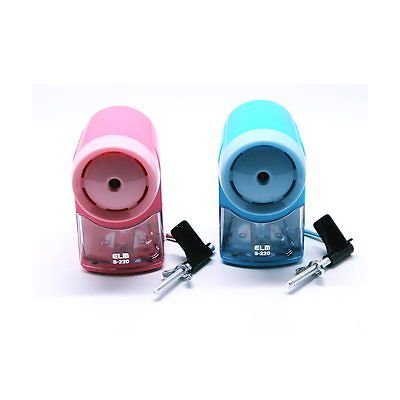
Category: stapler